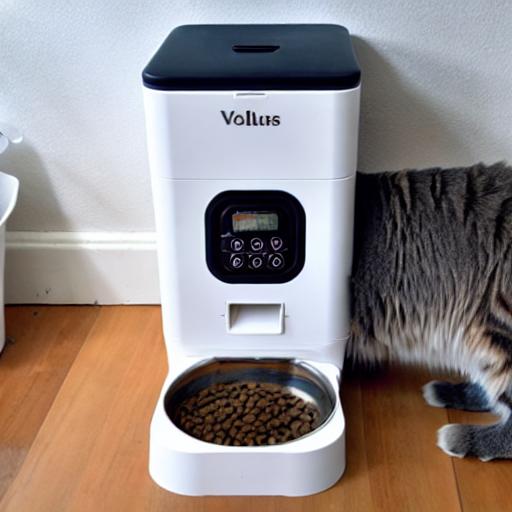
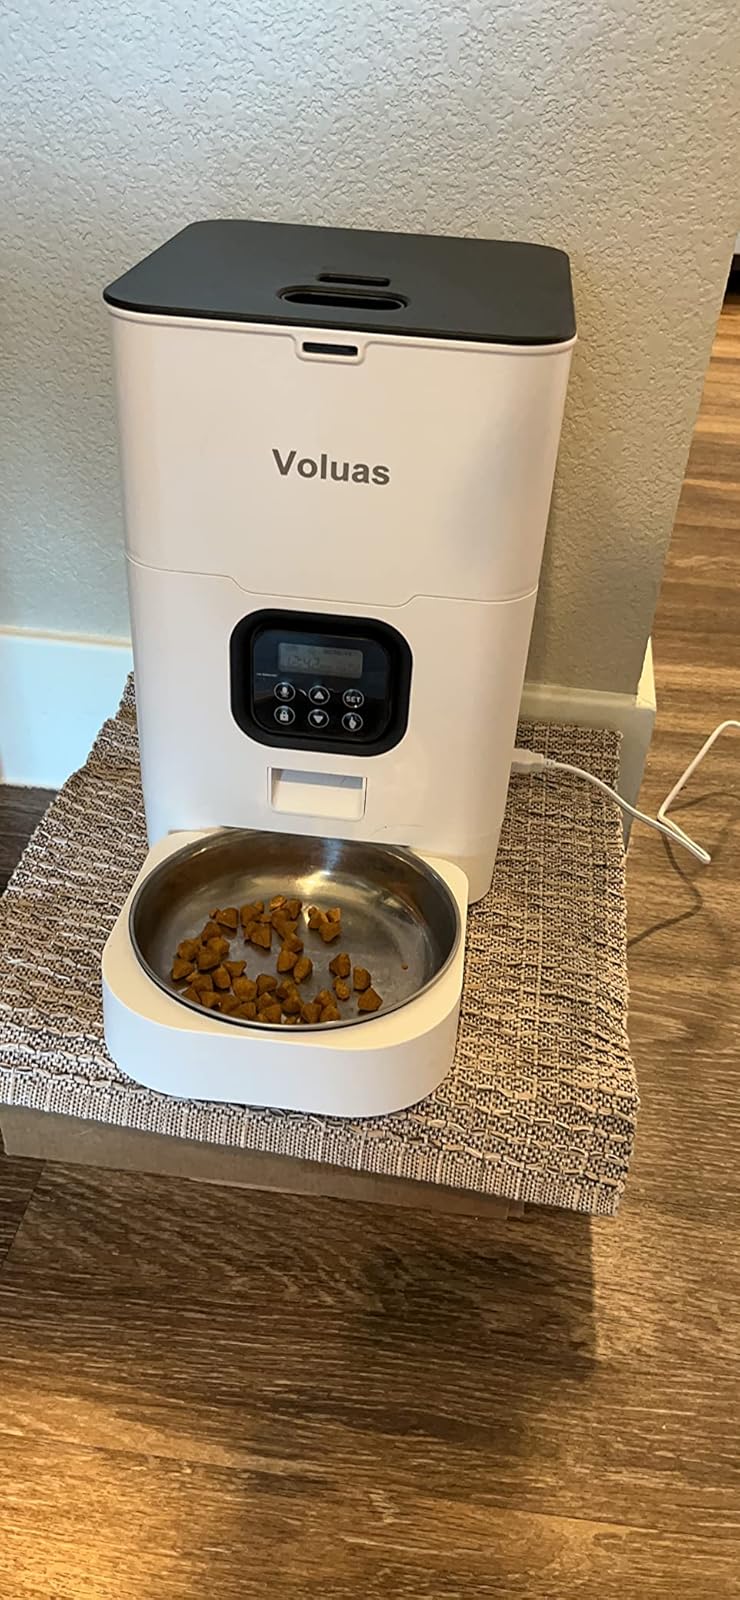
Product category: items_feeder
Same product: no